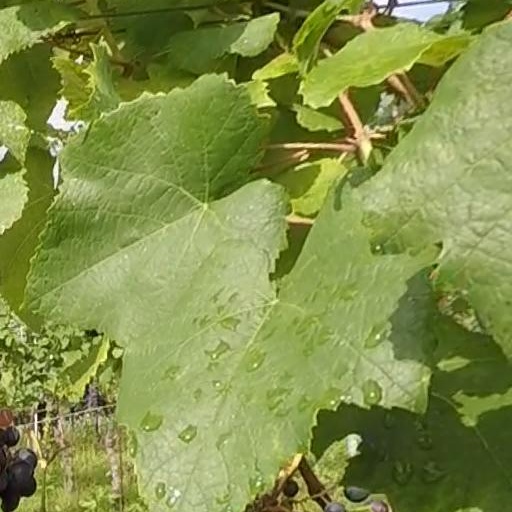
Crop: grape